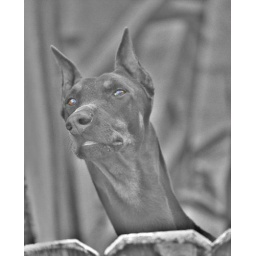
the dog next door peeking over